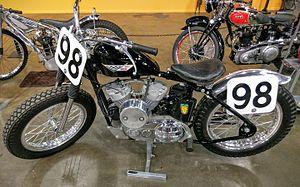
La Harley-Davidson KR ou KR750 est une moto de compétition construite par Harley-Davidson de 1952 à 1969 pour les courses de flat-track. Son moteur a également été utilisé sur une version extrapolée pour les courses sur route, la KRTT. Dès sa présentation, la KR domina les courses de moto aux États-Unis. En 1970, elle fut remplacée par une moto à l'immense carrière qui remporta de nombreuses courses aux États-Unis, la XR-750.